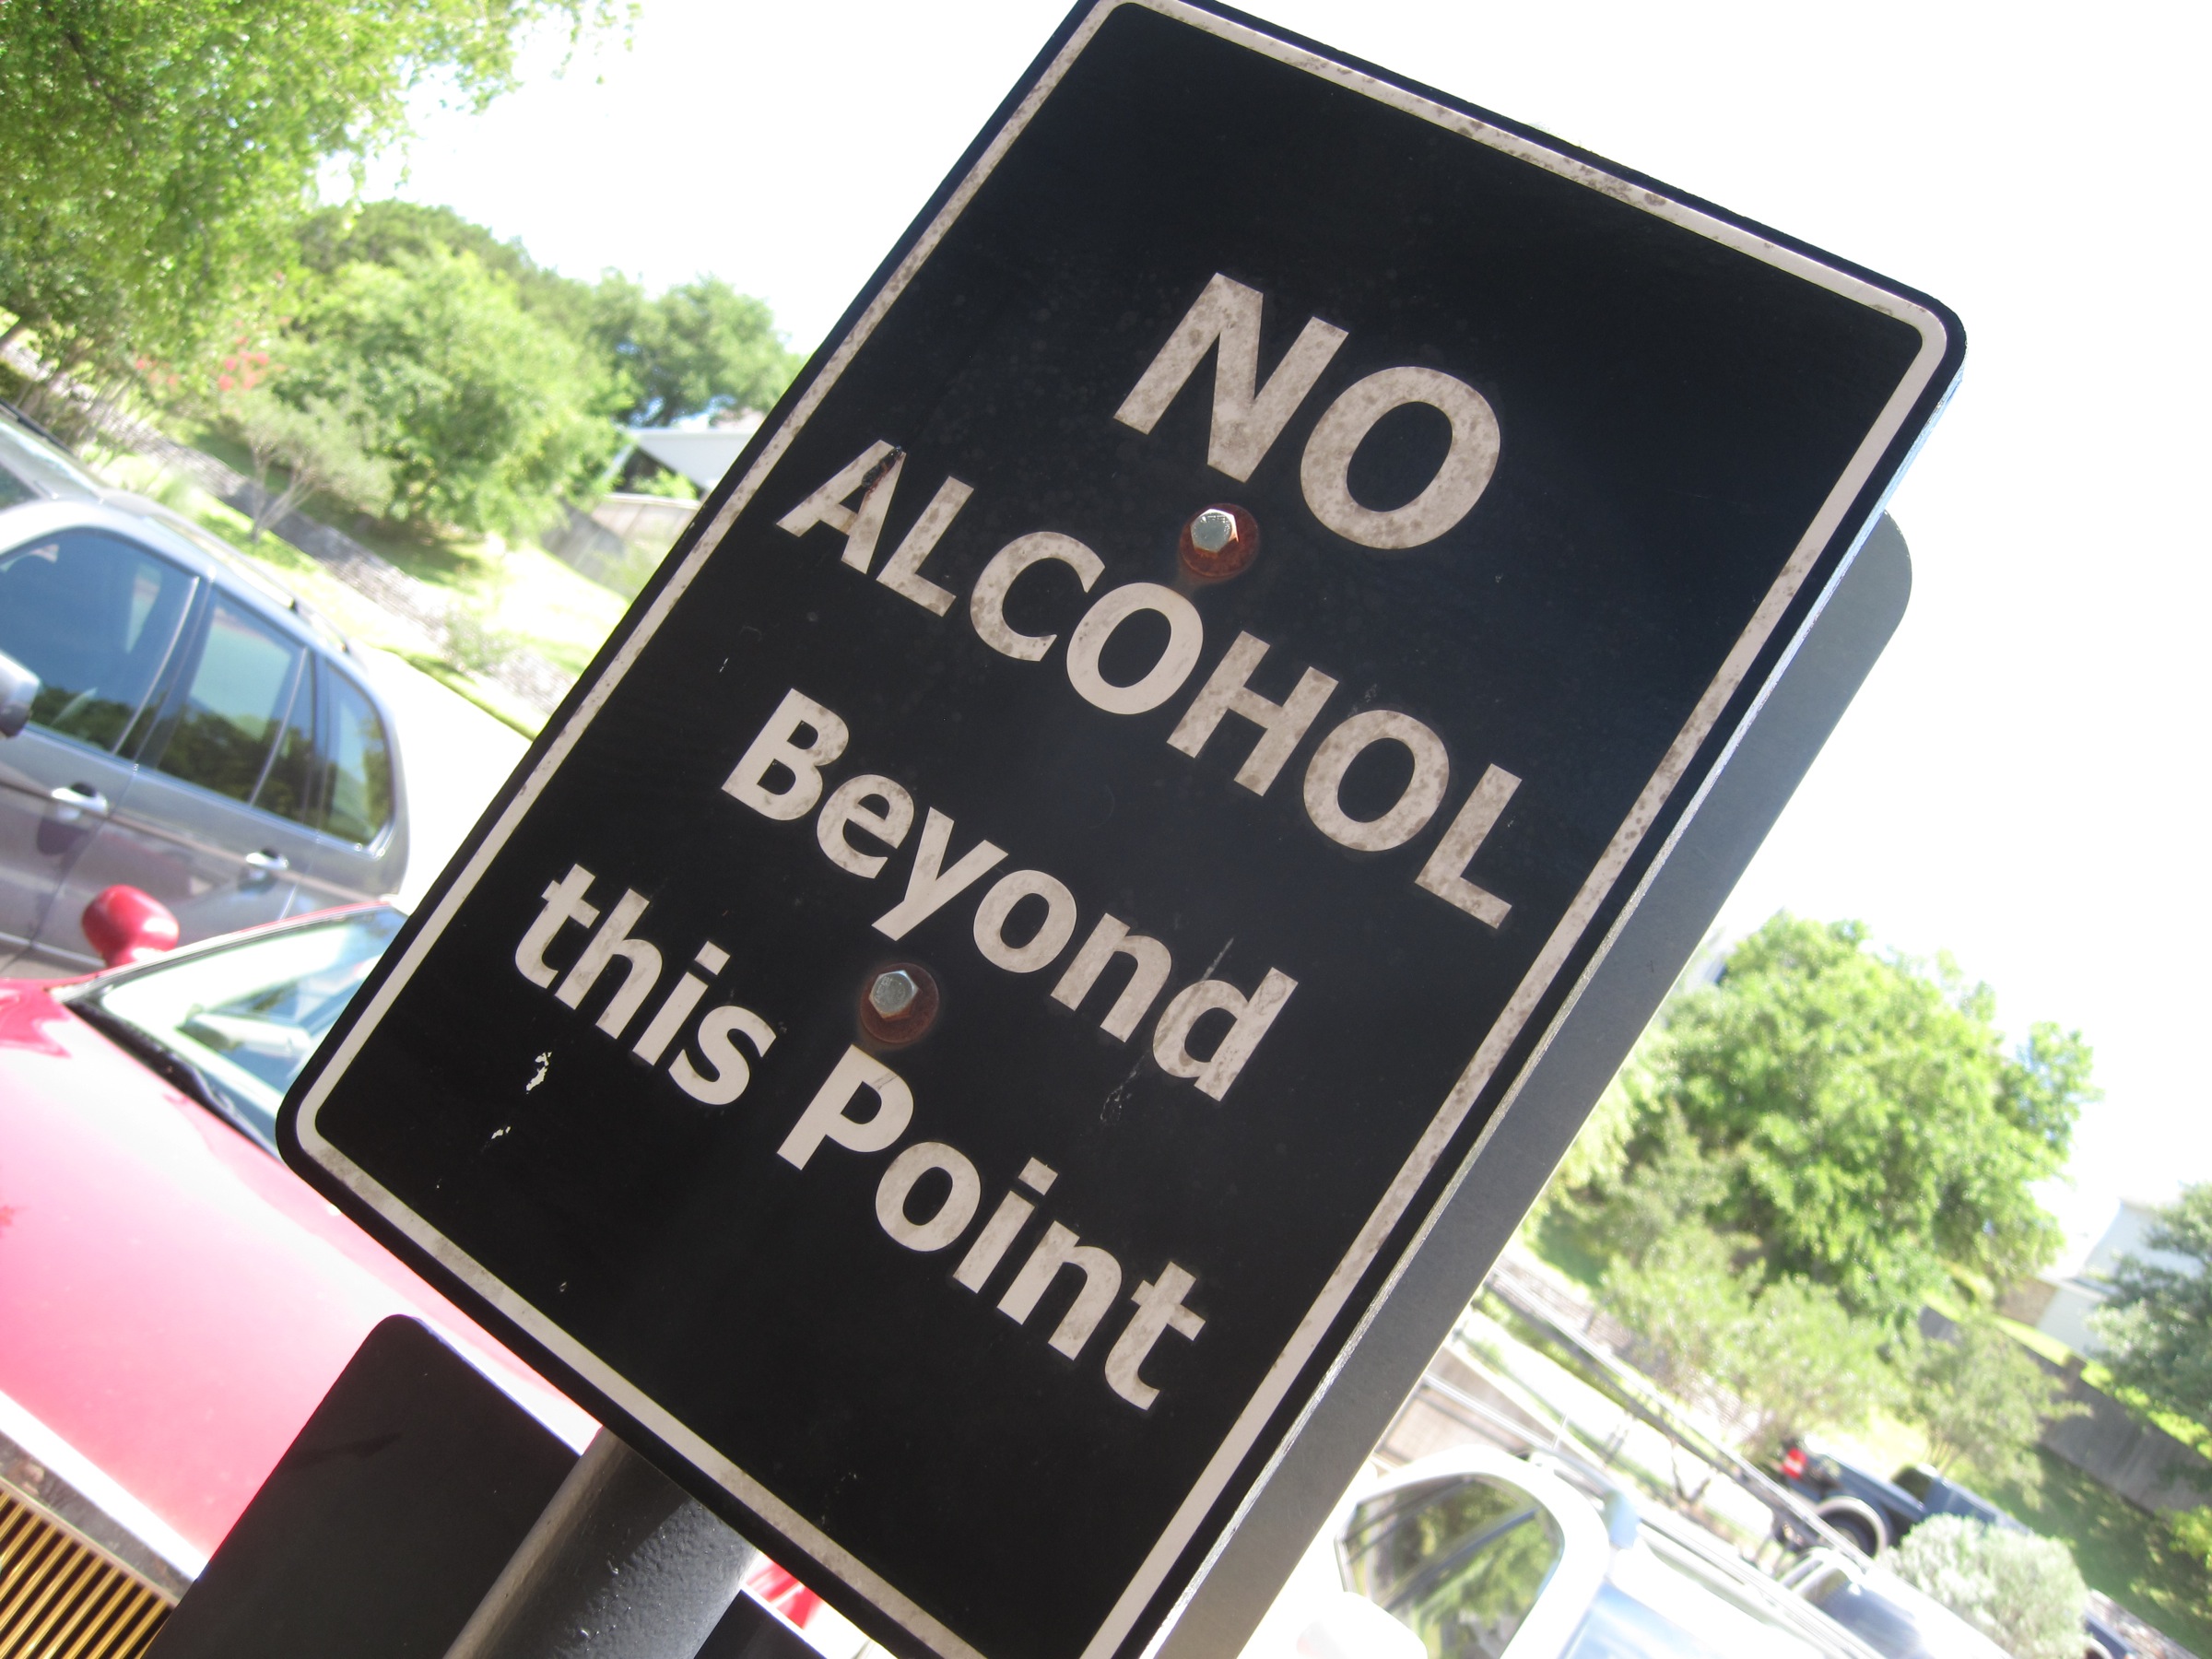
driving, sign, street sign, signage, lane, brand, austin